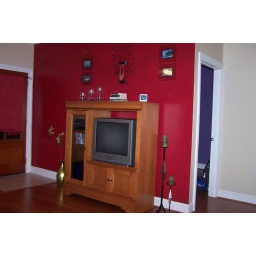
red wall (purple rm in back)